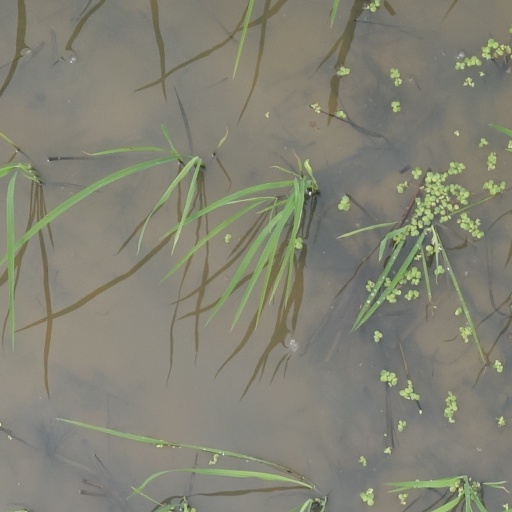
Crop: rice